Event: Nepal Earthquake
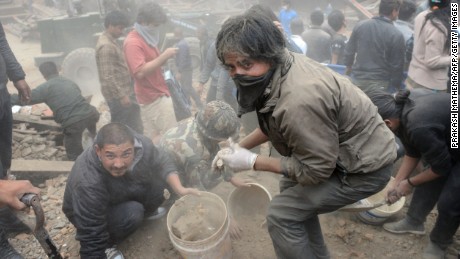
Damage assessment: damage